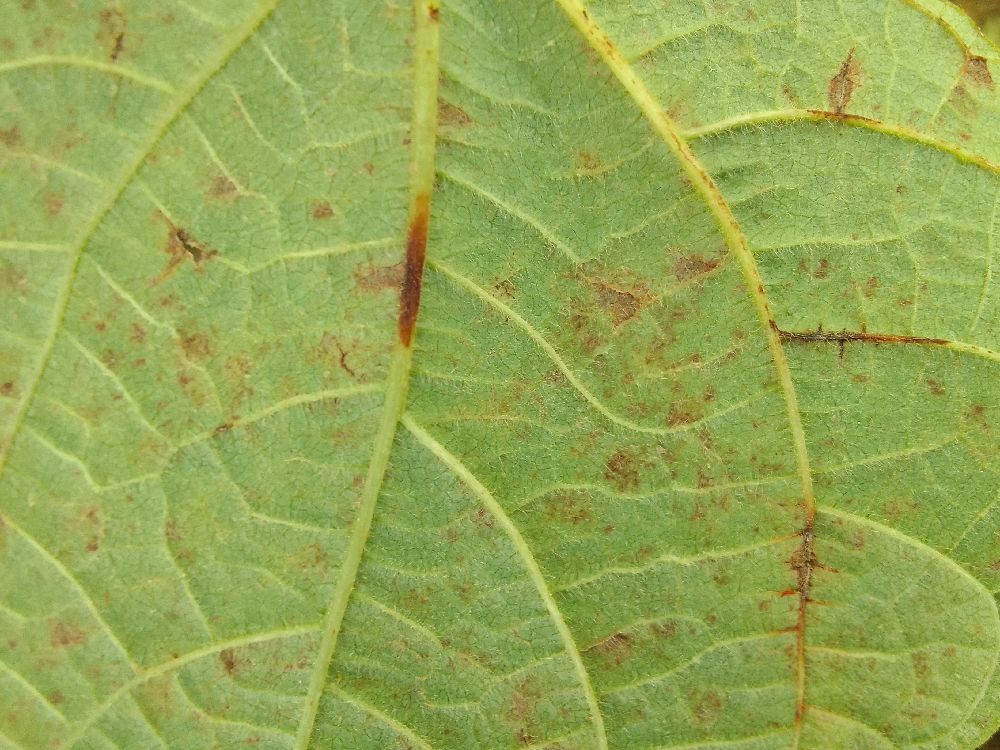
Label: anthracnose